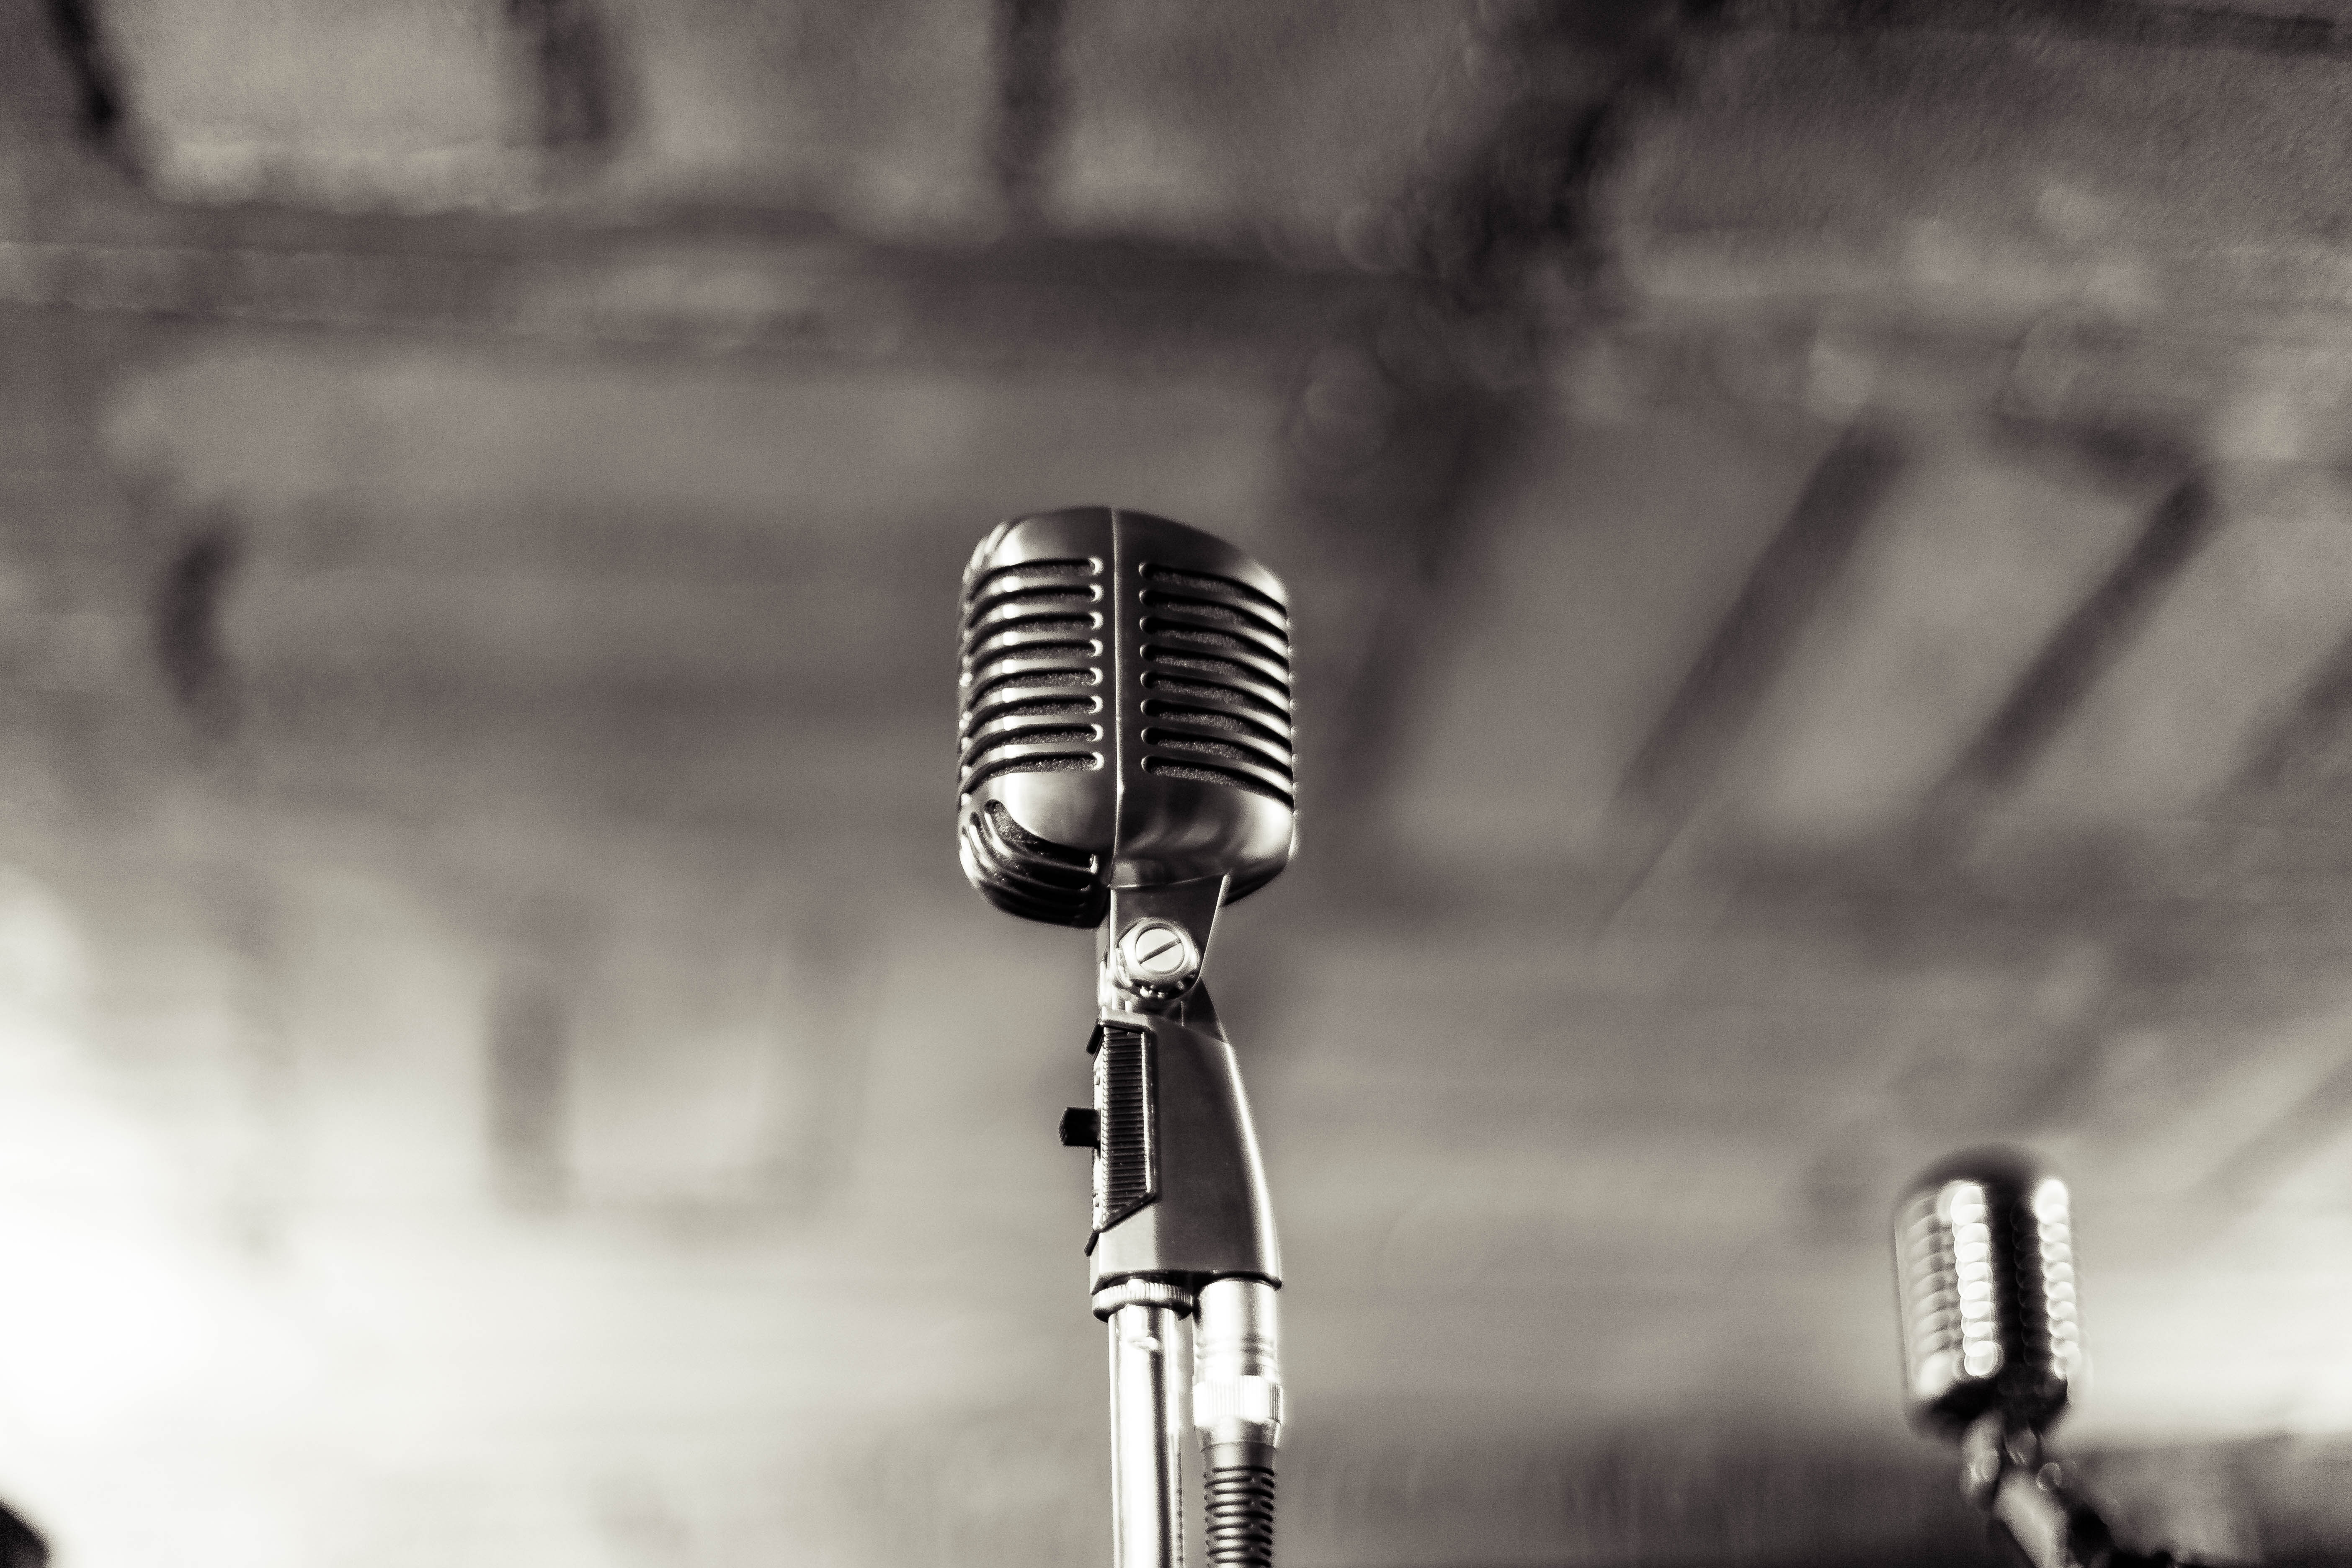
music, light, black and white, white, night, photography, band, microphone, mic, darkness, club, black, monochrome, close up, audio, photograph, entertainment, monochrome photography, single lens reflex camera